Dana Latham

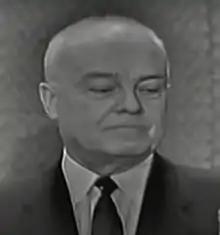
Dana Latham in 1959

Dana Latham (July 7, 1898 – February 6, 1974) was an American attorney who served as the Commissioner of Internal Revenue from 1958 to 1961. He and Paul Watkins founded Latham & Watkins. In 1950, Latham served as President of the Los Angeles County Bar Association. On March 22, 1959, Latham appeared on the television show "What's My Line?"